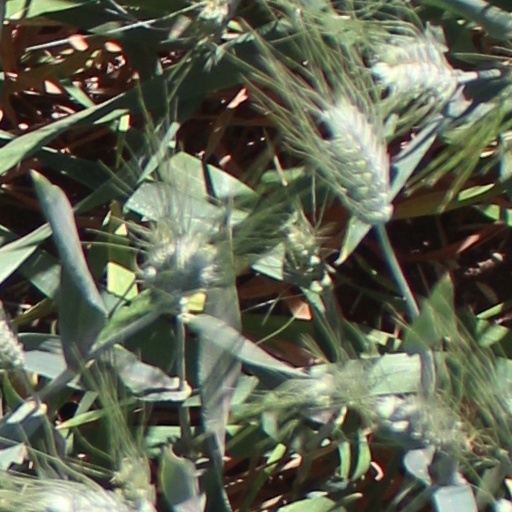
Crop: wheat